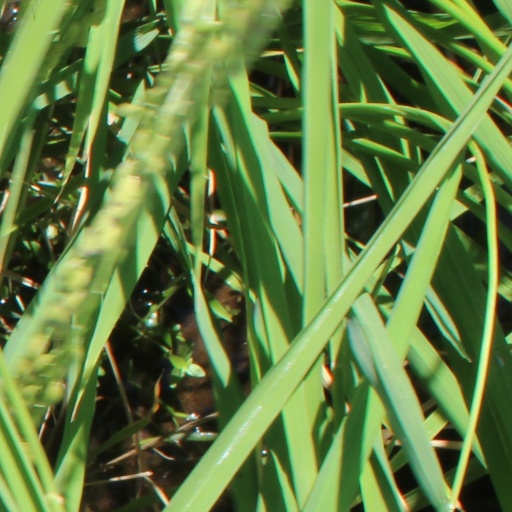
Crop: rice